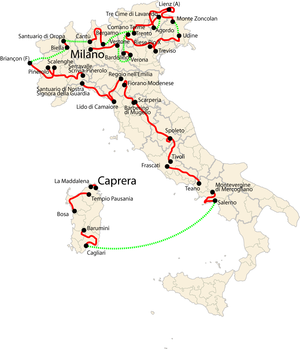
Giro d'Italia 2007
Etapeoversigt 2007
Den 90. udgave af cykelløbet Giro d'Italia blev arrangeret i tidsrummet 12. maj – 3. juni 2007. Løbet var i alt 3442 kilometer, og gik også igennem Frankrig og Østrig.